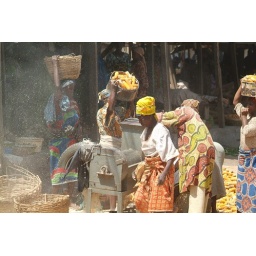
Man operating fibricated maize threshing machine in a market